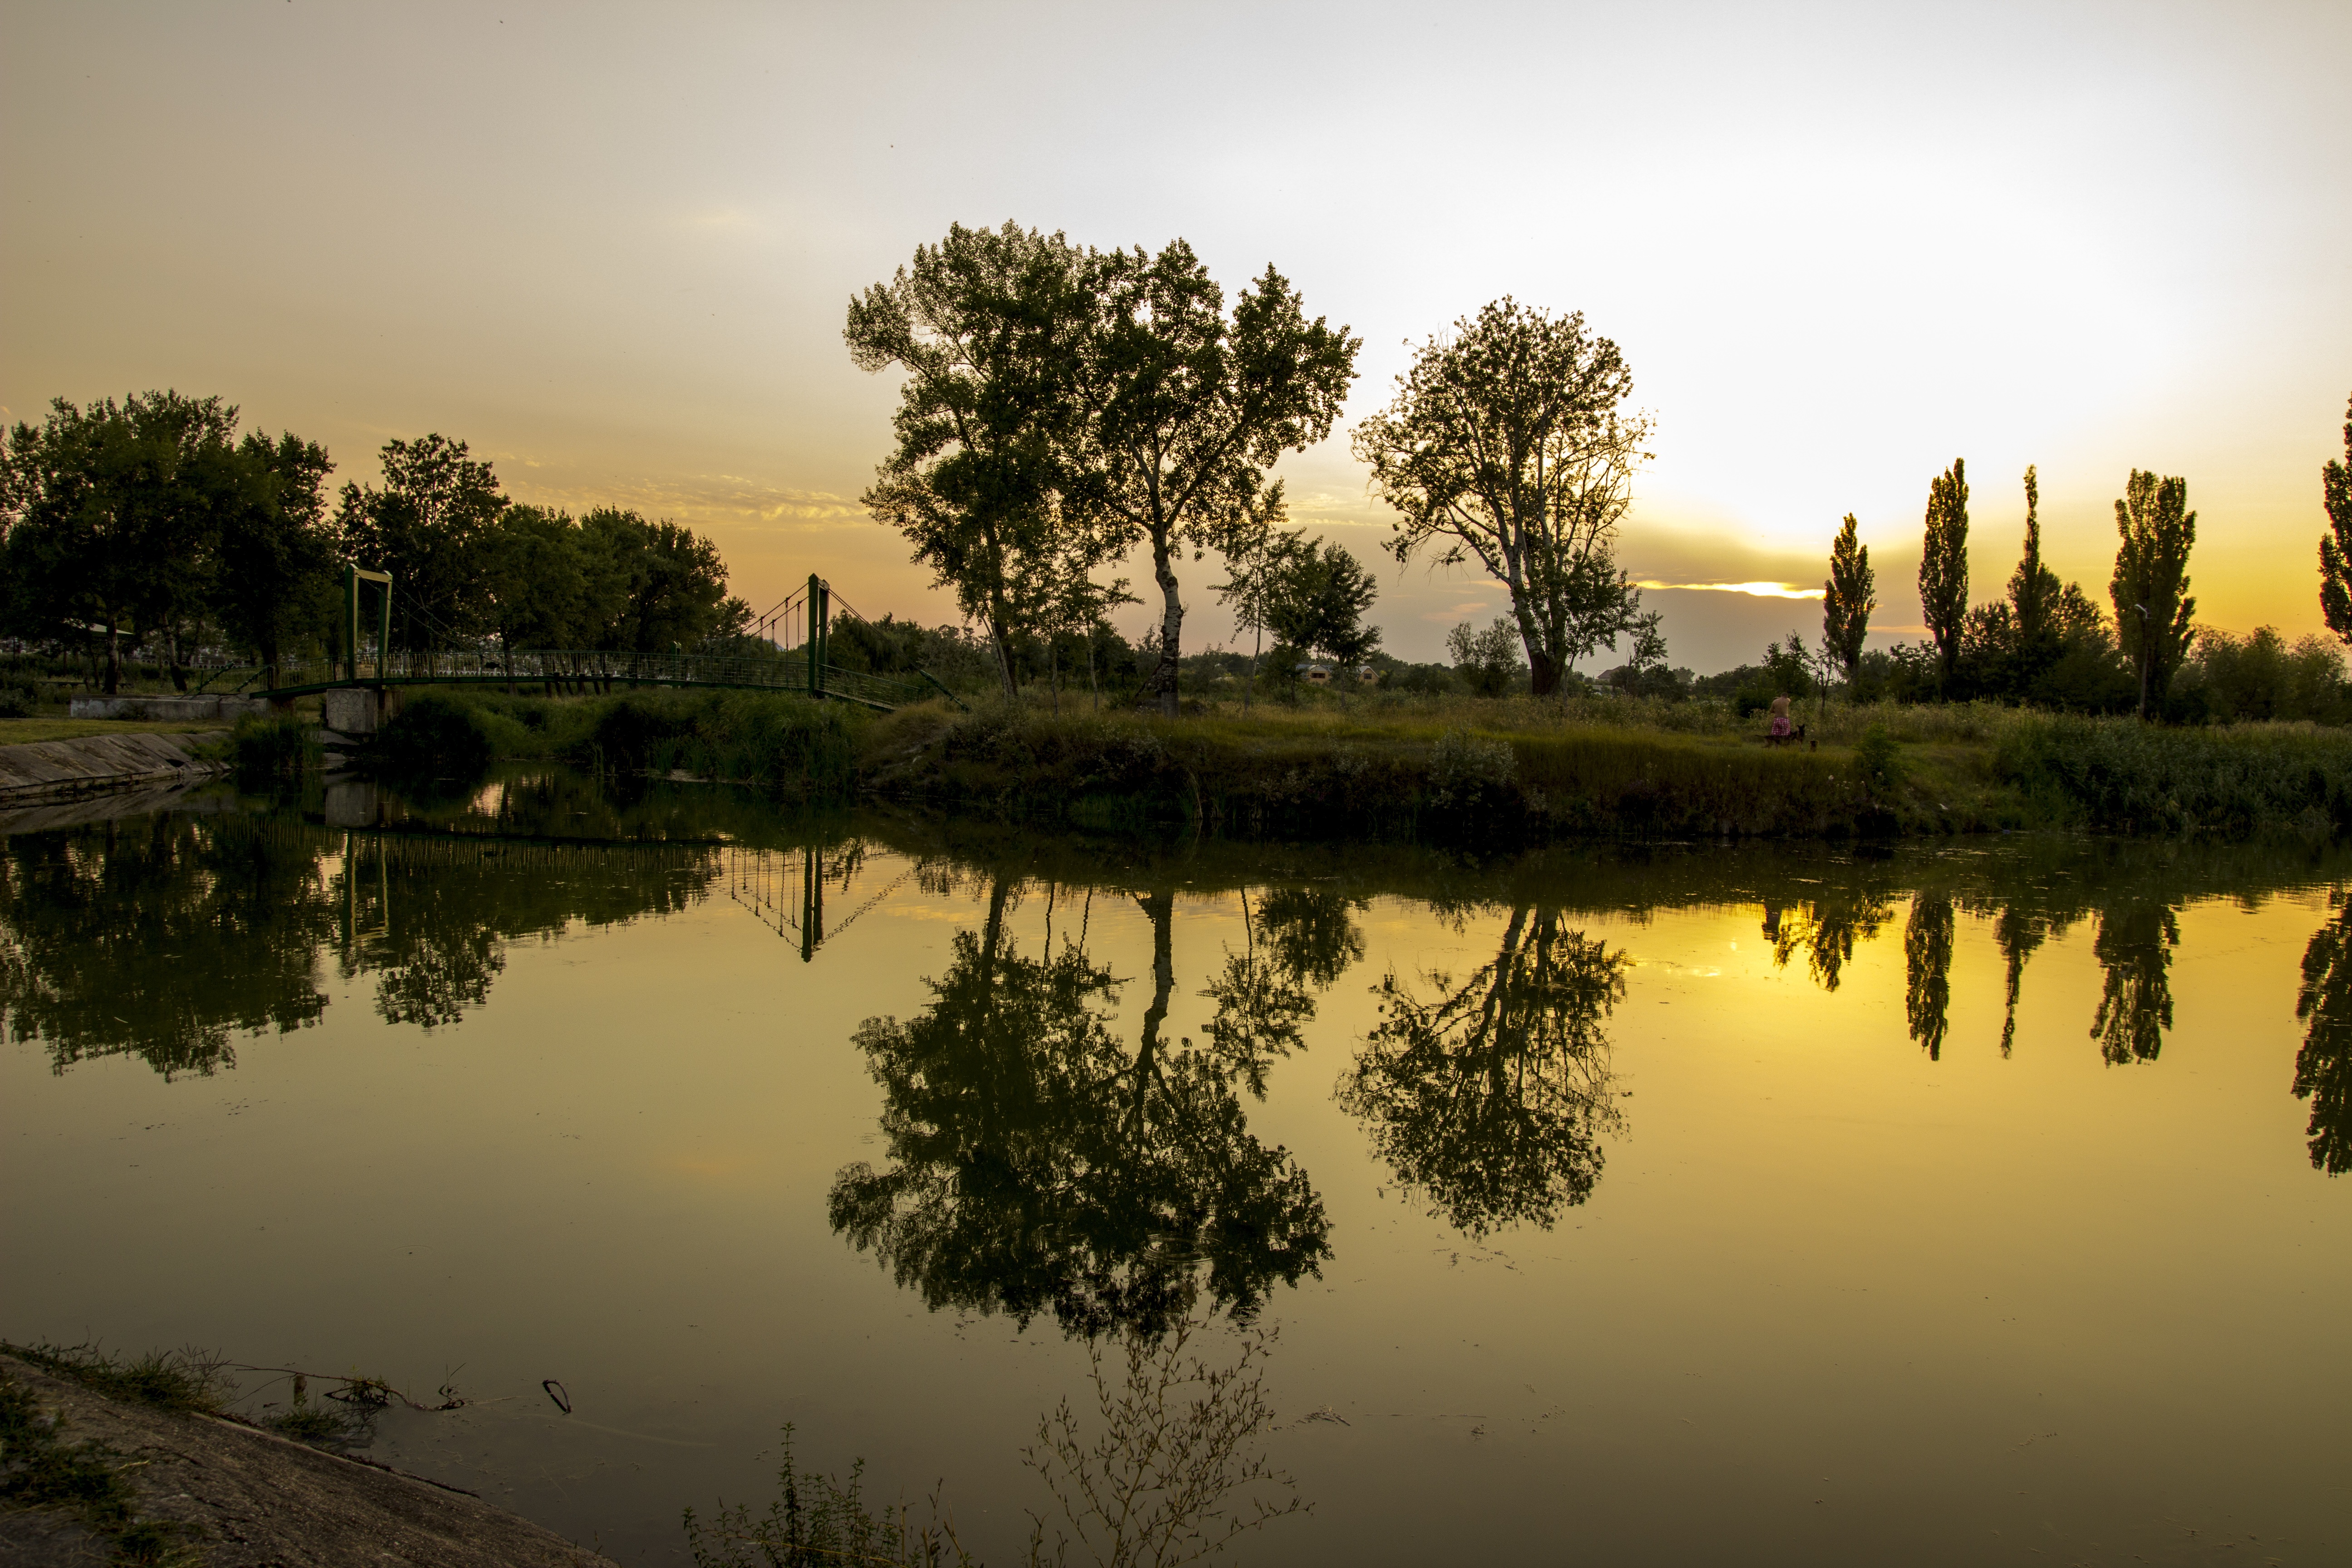
landscape, tree, water, nature, grass, silhouette, plant, sky, sun, sunrise, sunset, sunlight, morning, leaf, lake, dawn, river, dusk, pond, evening, reflection, tranquil, peaceful, autumn, scenery, wetland, sunset landscape, atmospheric phenomenon, woody plant